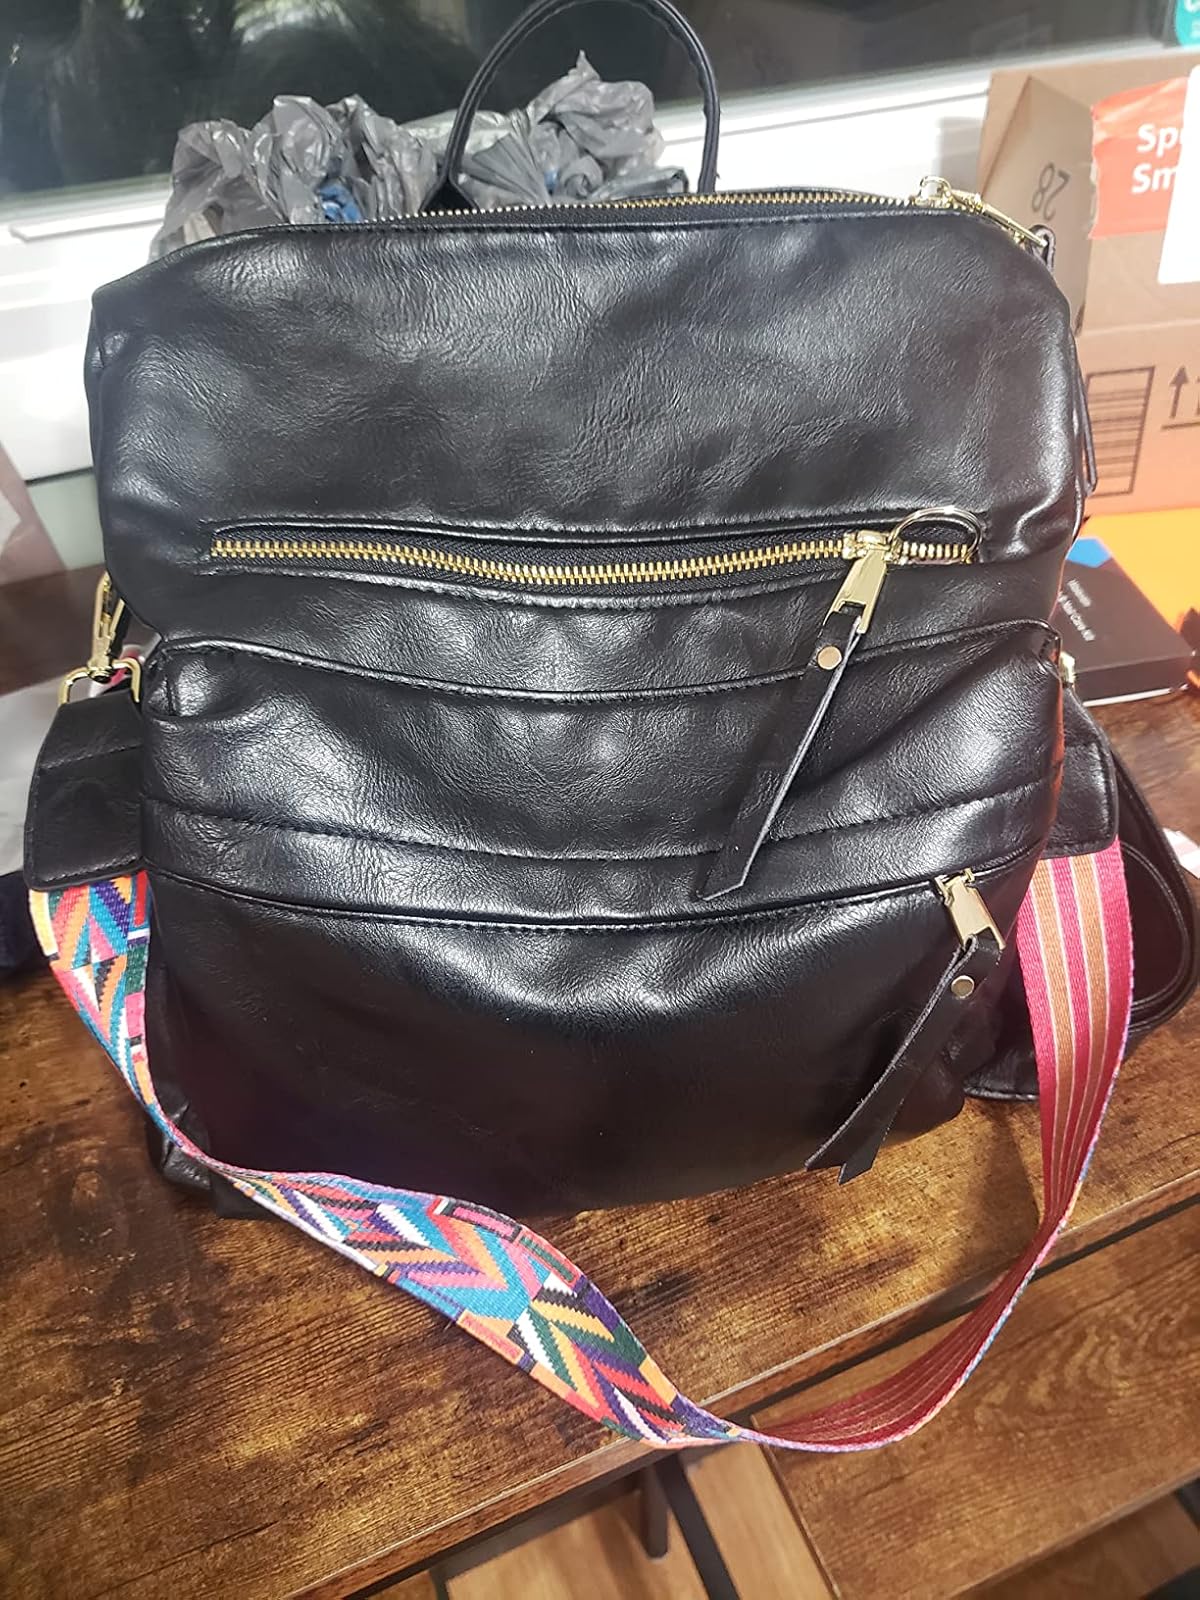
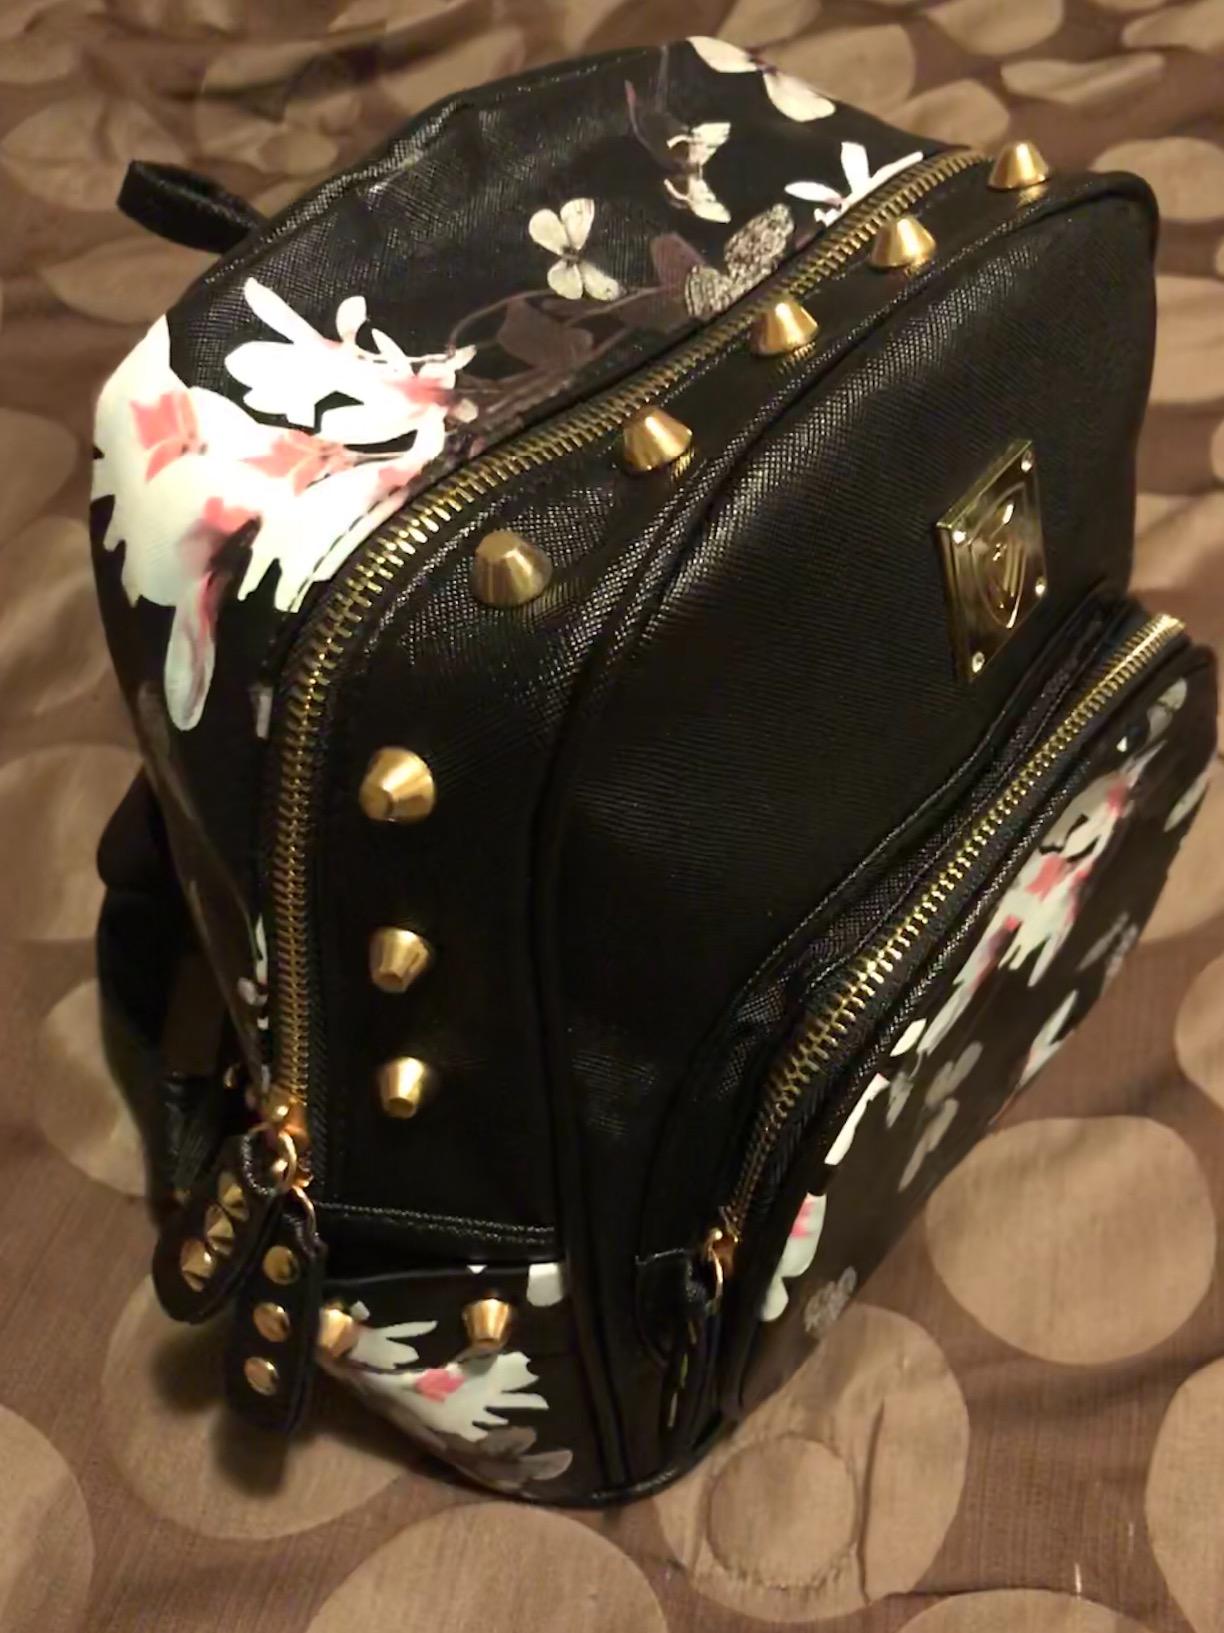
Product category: accessories_handbag
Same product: no